Somerset County Cricket Club in 2011

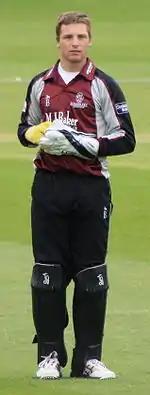
Jos Buttler scored 411 runs in the competition at an average of 137.00 at a strike rate of over 130.

The 2011 Clydesdale Bank 40 saw Somerset finish as runners-up to Surrey in the Lord's final for the second year in succession. Somerset qualified for the semi-finals by topping their qualification group and securing a home semi against Durham, Somerset bowled their opponents out for just 219 and they strolled to 165 for 3 when bad weather ended the match with Somerset 39 runs ahead using Duckworth-Lewis. In the final after electing to bat, only Jos Buttler impressed with an impressive 86 dragging Somerset to a below par total of 214 all out, and after a few rain breaks Surrey required 186 from 30 overs and reached that total with 15 balls and 5 wickets to spare.